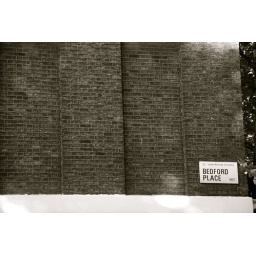
I love the font on the street signs in London.